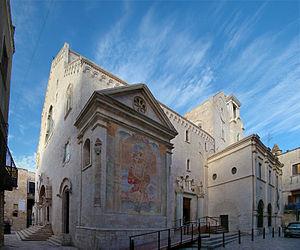
Cocathédrale San Pietro Apostolo, Bisceglie, Pouilles, Italie.
La liste suivante recense les cathédrales en Italie.
La cathédrale de Bisceglie est une église catholique romaine de Bisceglie, en Italie. Il s'agit d'une cocathédrale de l'archidiocèse de Trani-Barletta-Bisceglie.
Mauro Giuliani, né le 27 juillet 1781 à Bisceglie et mort le 8 mai 1829 à Naples, est un guitariste virtuose et un compositeur italien. Il est le père de Michele Giuliani, guitariste, compositeur et professeur de chant au Conservatoire de Paris, et d'Emilia Giuliani-Guglielmi, guitariste et compositrice, et le frère aîné de Nicolas Giuliani, maître de chapelle à Saint-Pétersbourg, attaché au service de l'Impératrice de Russie.